Pitts Special (roller coaster)

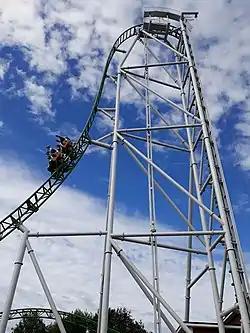

Pitts Special is a roller coaster made by Gerstlauer for the PowerPark amusement park in Alahärmä, Finland. The ride opened during the summer of 2020. The ride has a vertical 43-meter-high lifting hill right at the beginning, after which the train accelerates immediately to its top speed of 100 kilometers per hour.